Sofia Collinelli

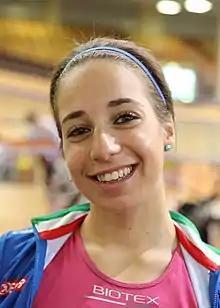
Collinelli at the 2019 UCI Junior Track Cycling World Championships

Sofia Collinelli (born 24 August 2001) is an Italian professional racing cyclist, who currently rides for UCI Women's WorldTeam . She is the daughter of Andrea Collinelli, who won a gold medal in the individual pursuit at the 1996 Atlanta Olympics.